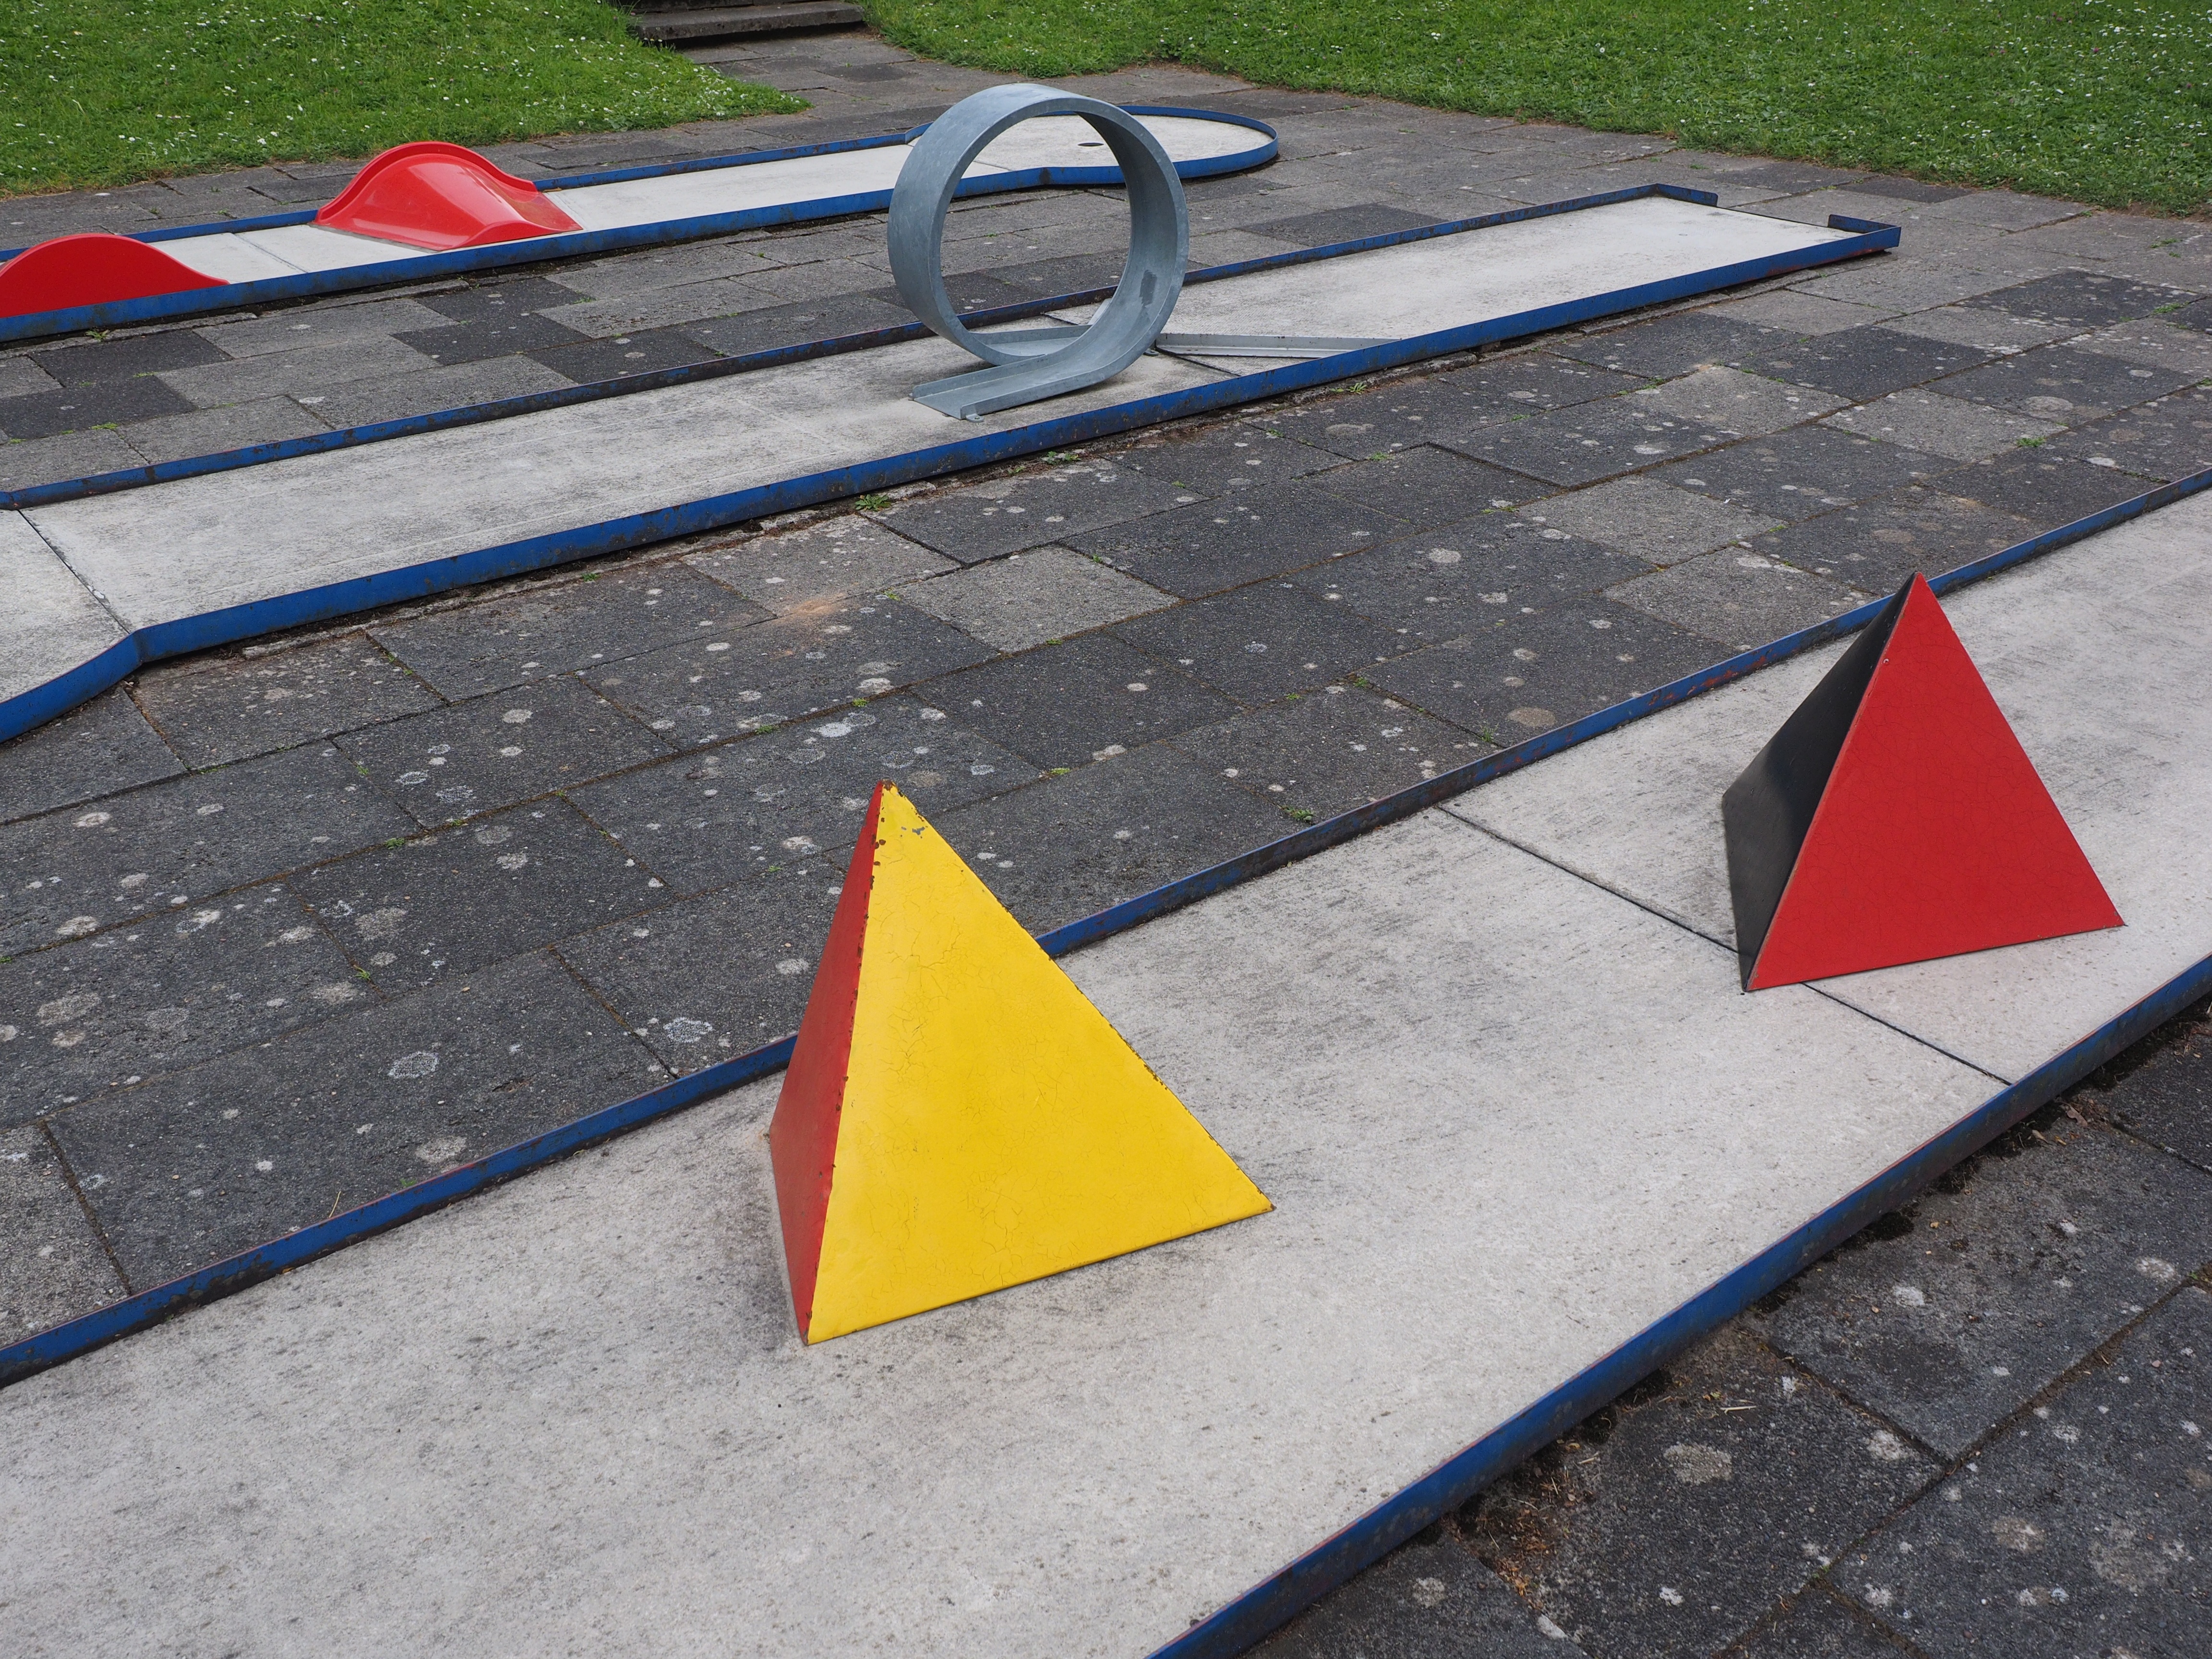
floor, roof, city, train, asphalt, lane, public space, obstacles, playground, shape, pyramids, flooring, miniature golf, pedestrian crossing, road surface, eternit track, minigolf plant, ground golf, skill game, precision sport, minigolf ground, pyramid web